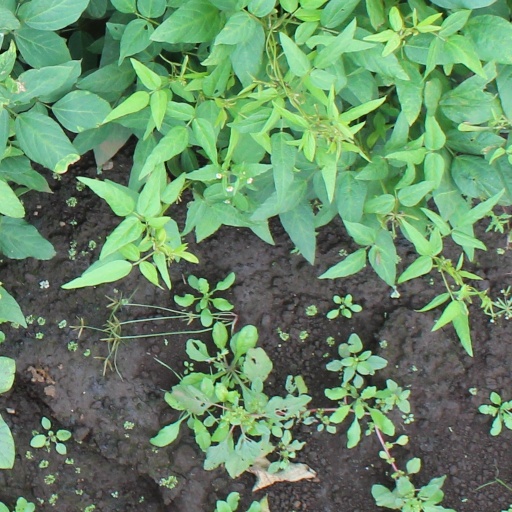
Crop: soybean